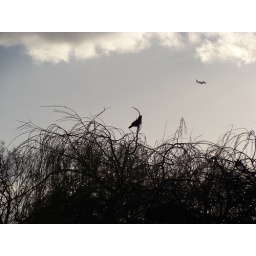
Eagle-like bird with plane in the background